Pumping Stations at the Nymphenburg Palace

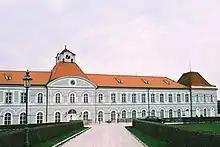
Northern wing, former "Orangerie" and Johannis Tower (on the right)

In 1807/08, Baader installed another machine in the Johannis tower of the Palace's northern wing feeding the fountain in front of the palace. It is a comparatively powerful, but compact installation consisting of a series of three overshot water wheels in one large frame operating six beams and twelve pumps mounted on this frame. The pressure vessels are rectangular metal boxes put in between the beams and rods.